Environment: real
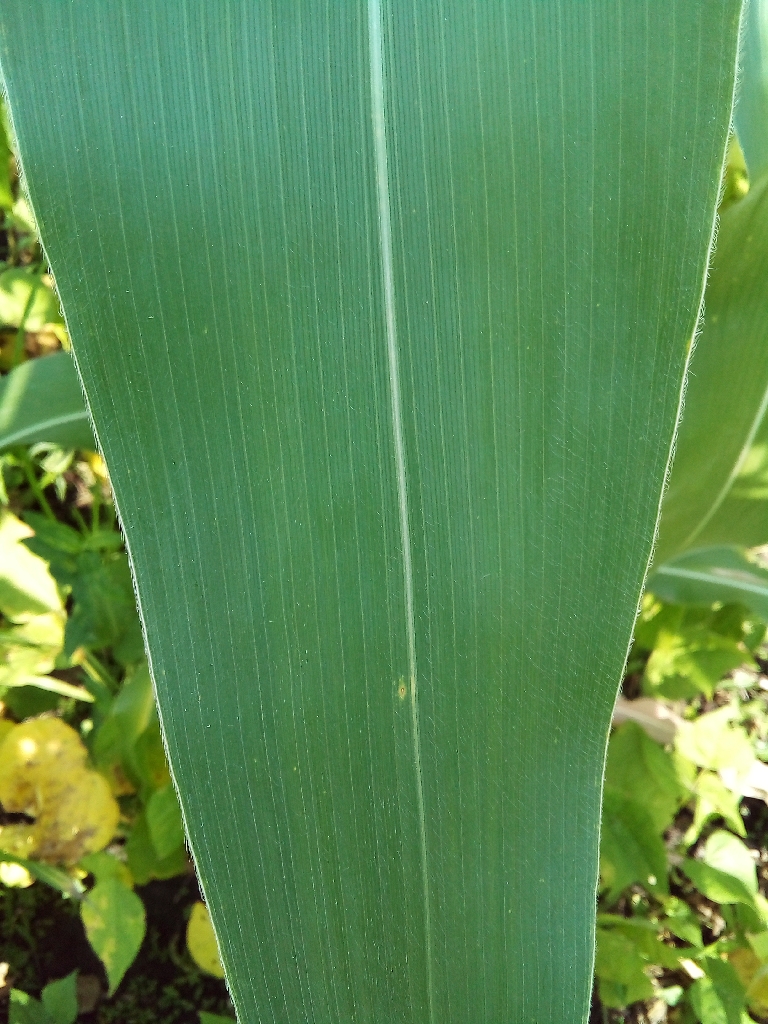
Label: healthy